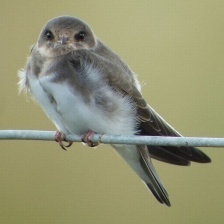
Species: SAND MARTIN
Scientific name: RIPARIA RIPARIA